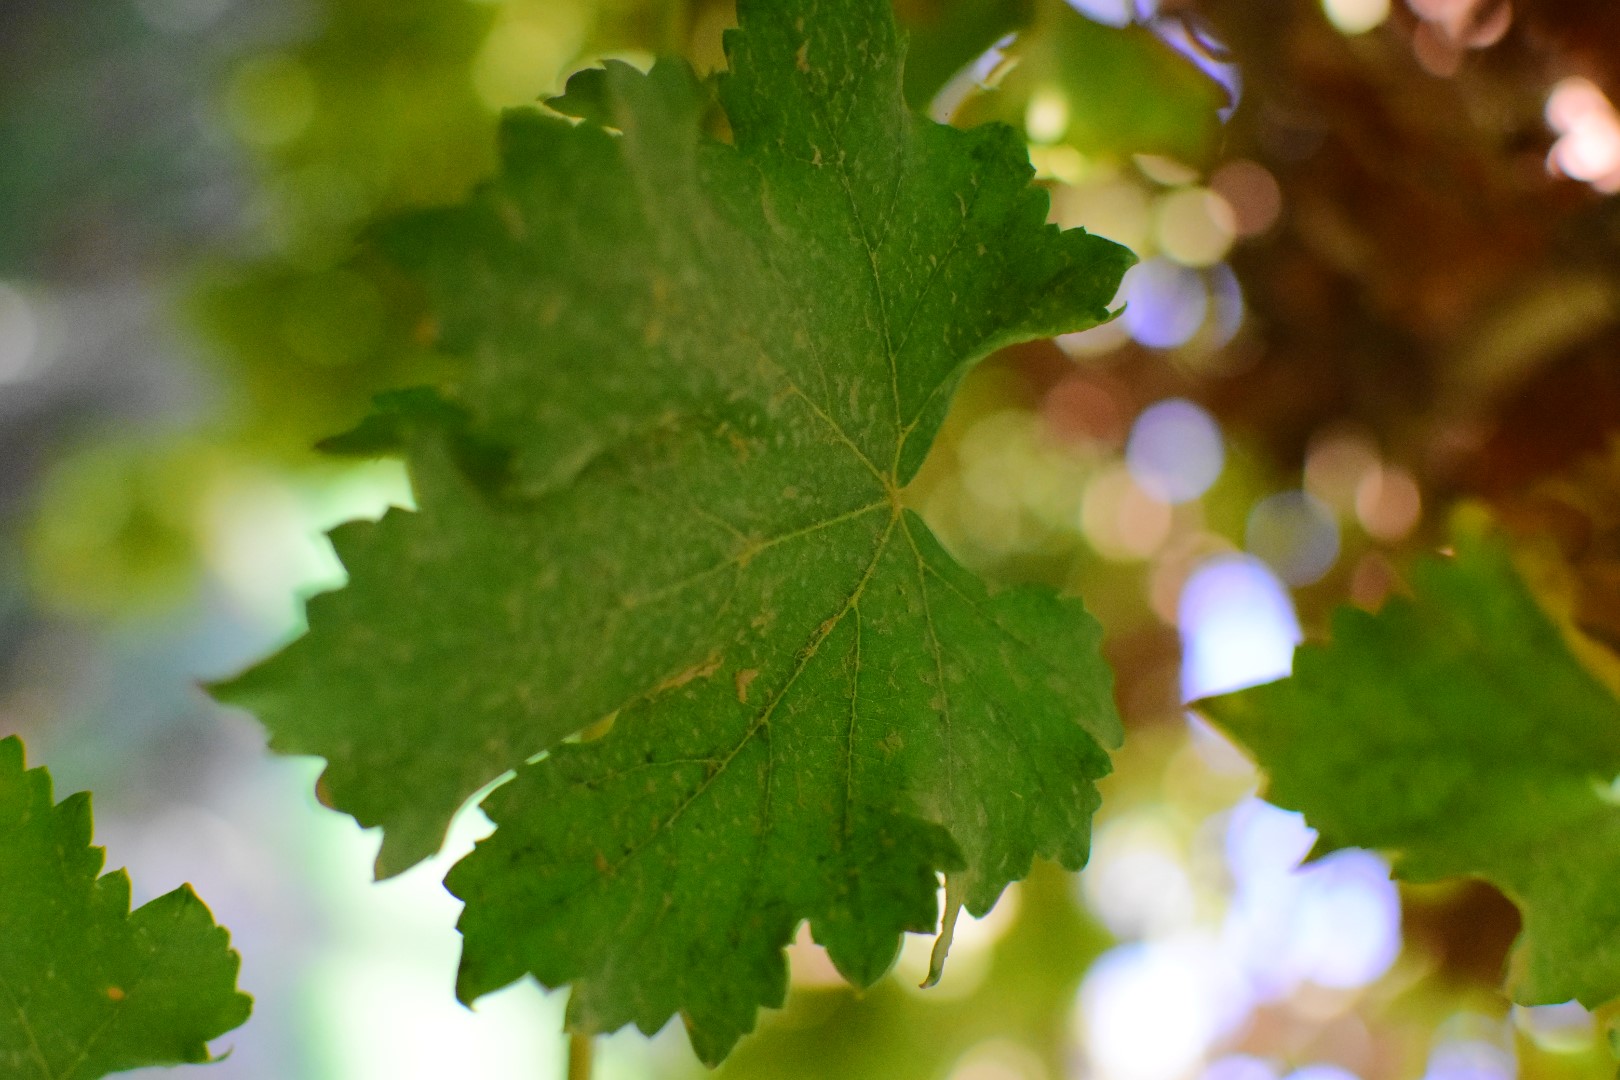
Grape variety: Deas Al-Annz